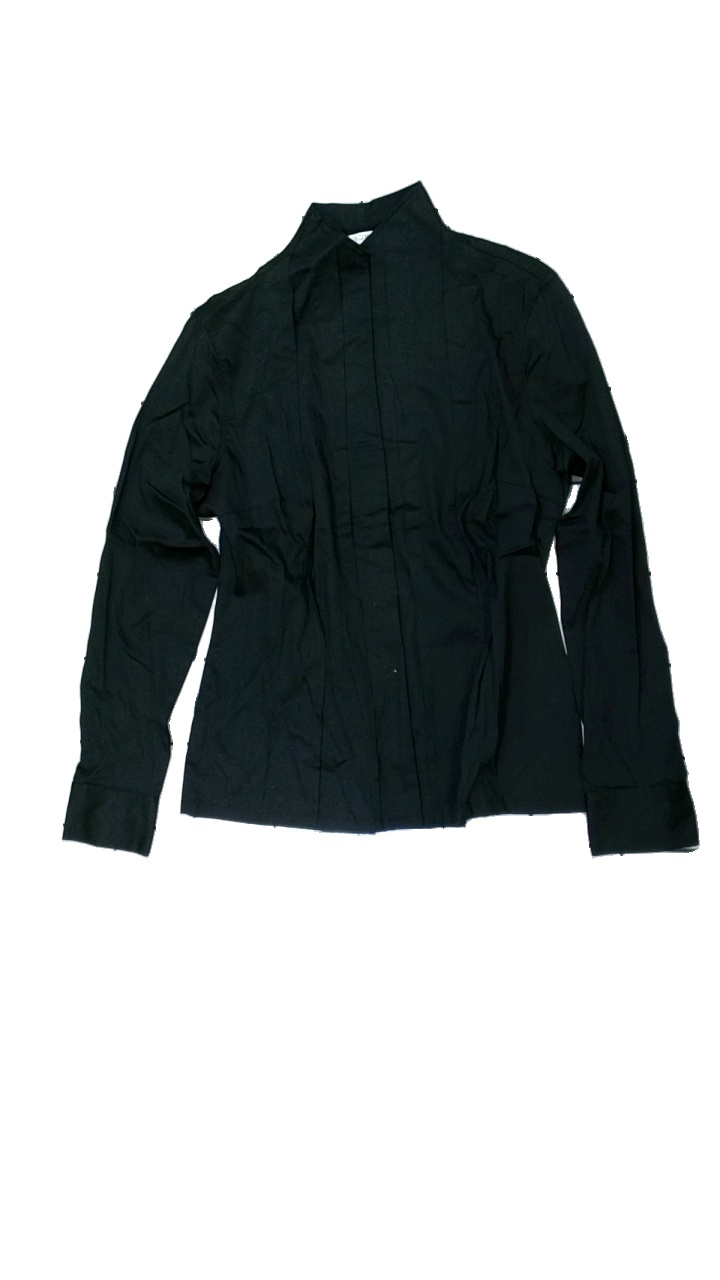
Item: Shirt (Ladies)
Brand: Naracamicie
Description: svart skjorta, lite hårig
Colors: Black
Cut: Regular
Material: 100% cotton
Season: All
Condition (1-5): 4
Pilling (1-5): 5
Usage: Reuse
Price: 50-100